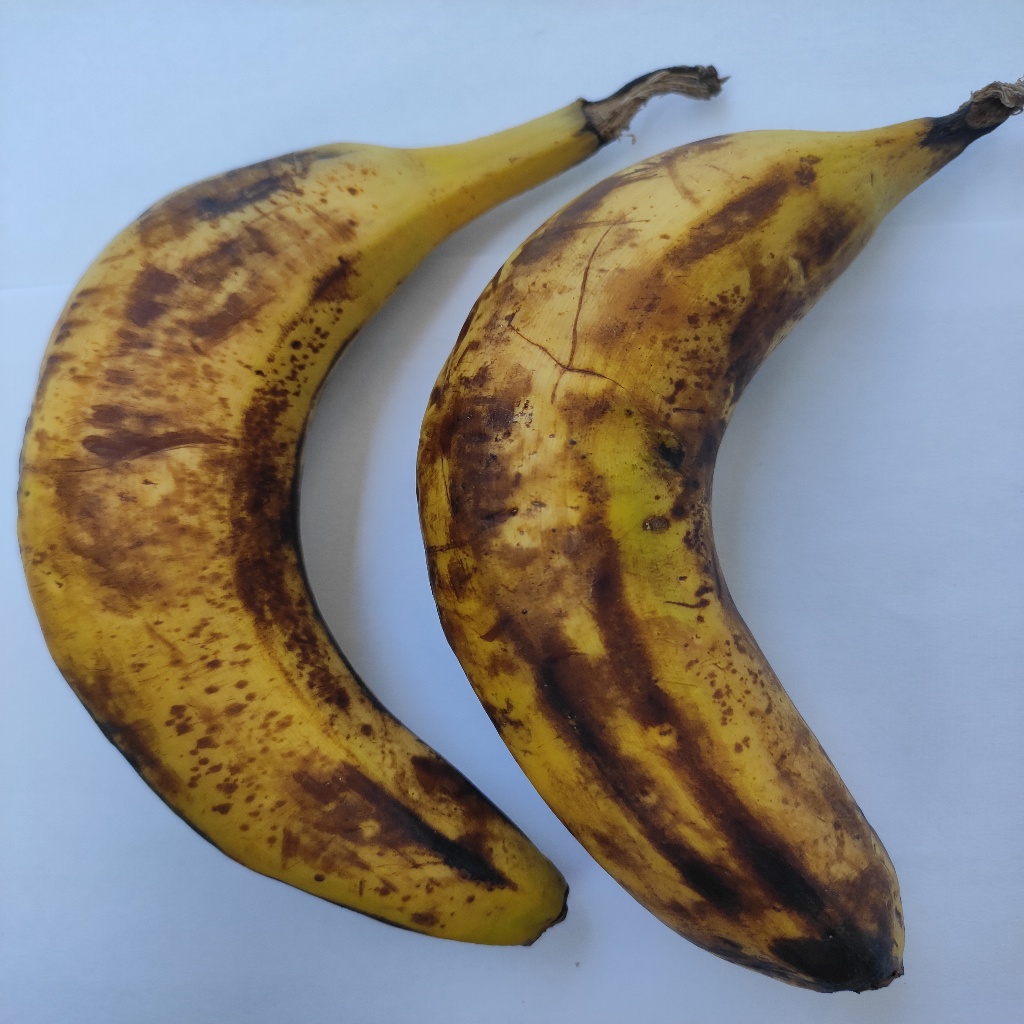
Crop: banana
Quality class: Defect